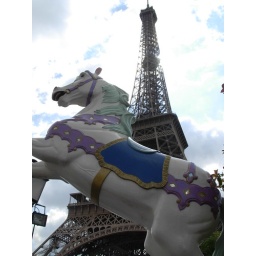
Caurosel horse with Eiffel tower in background